Medical device

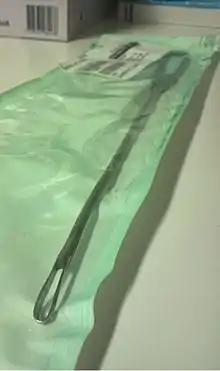
Curette in sterile pouch. Porous tyvek material allows gas sterilization

The regulatory authorities recognize different classes of medical devices based on their potential for harm if misused, design complexity, and their use characteristics. Each country or region defines these categories in different ways. The authorities also recognize that some devices are provided in combination with drugs, and regulation of these combination products takes this factor into consideration.